Colin Kazim-Richards

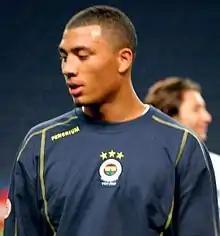
Kazim-Richards with Fenerbahçe in 2008

On 15 June 2007, Kazim-Richards signed a four-year contract with the Turkish club Fenerbahçe. He scored his second UEFA Champions League goal for Fenerbahçe in the quarter-final first leg against Chelsea on 2 April 2008. After serving as a rotation player during the 2007–08 and 2008–09 seasons, Kazim-Richards broke into Christoph Daum's first choice line-up in the 2009–10 season.